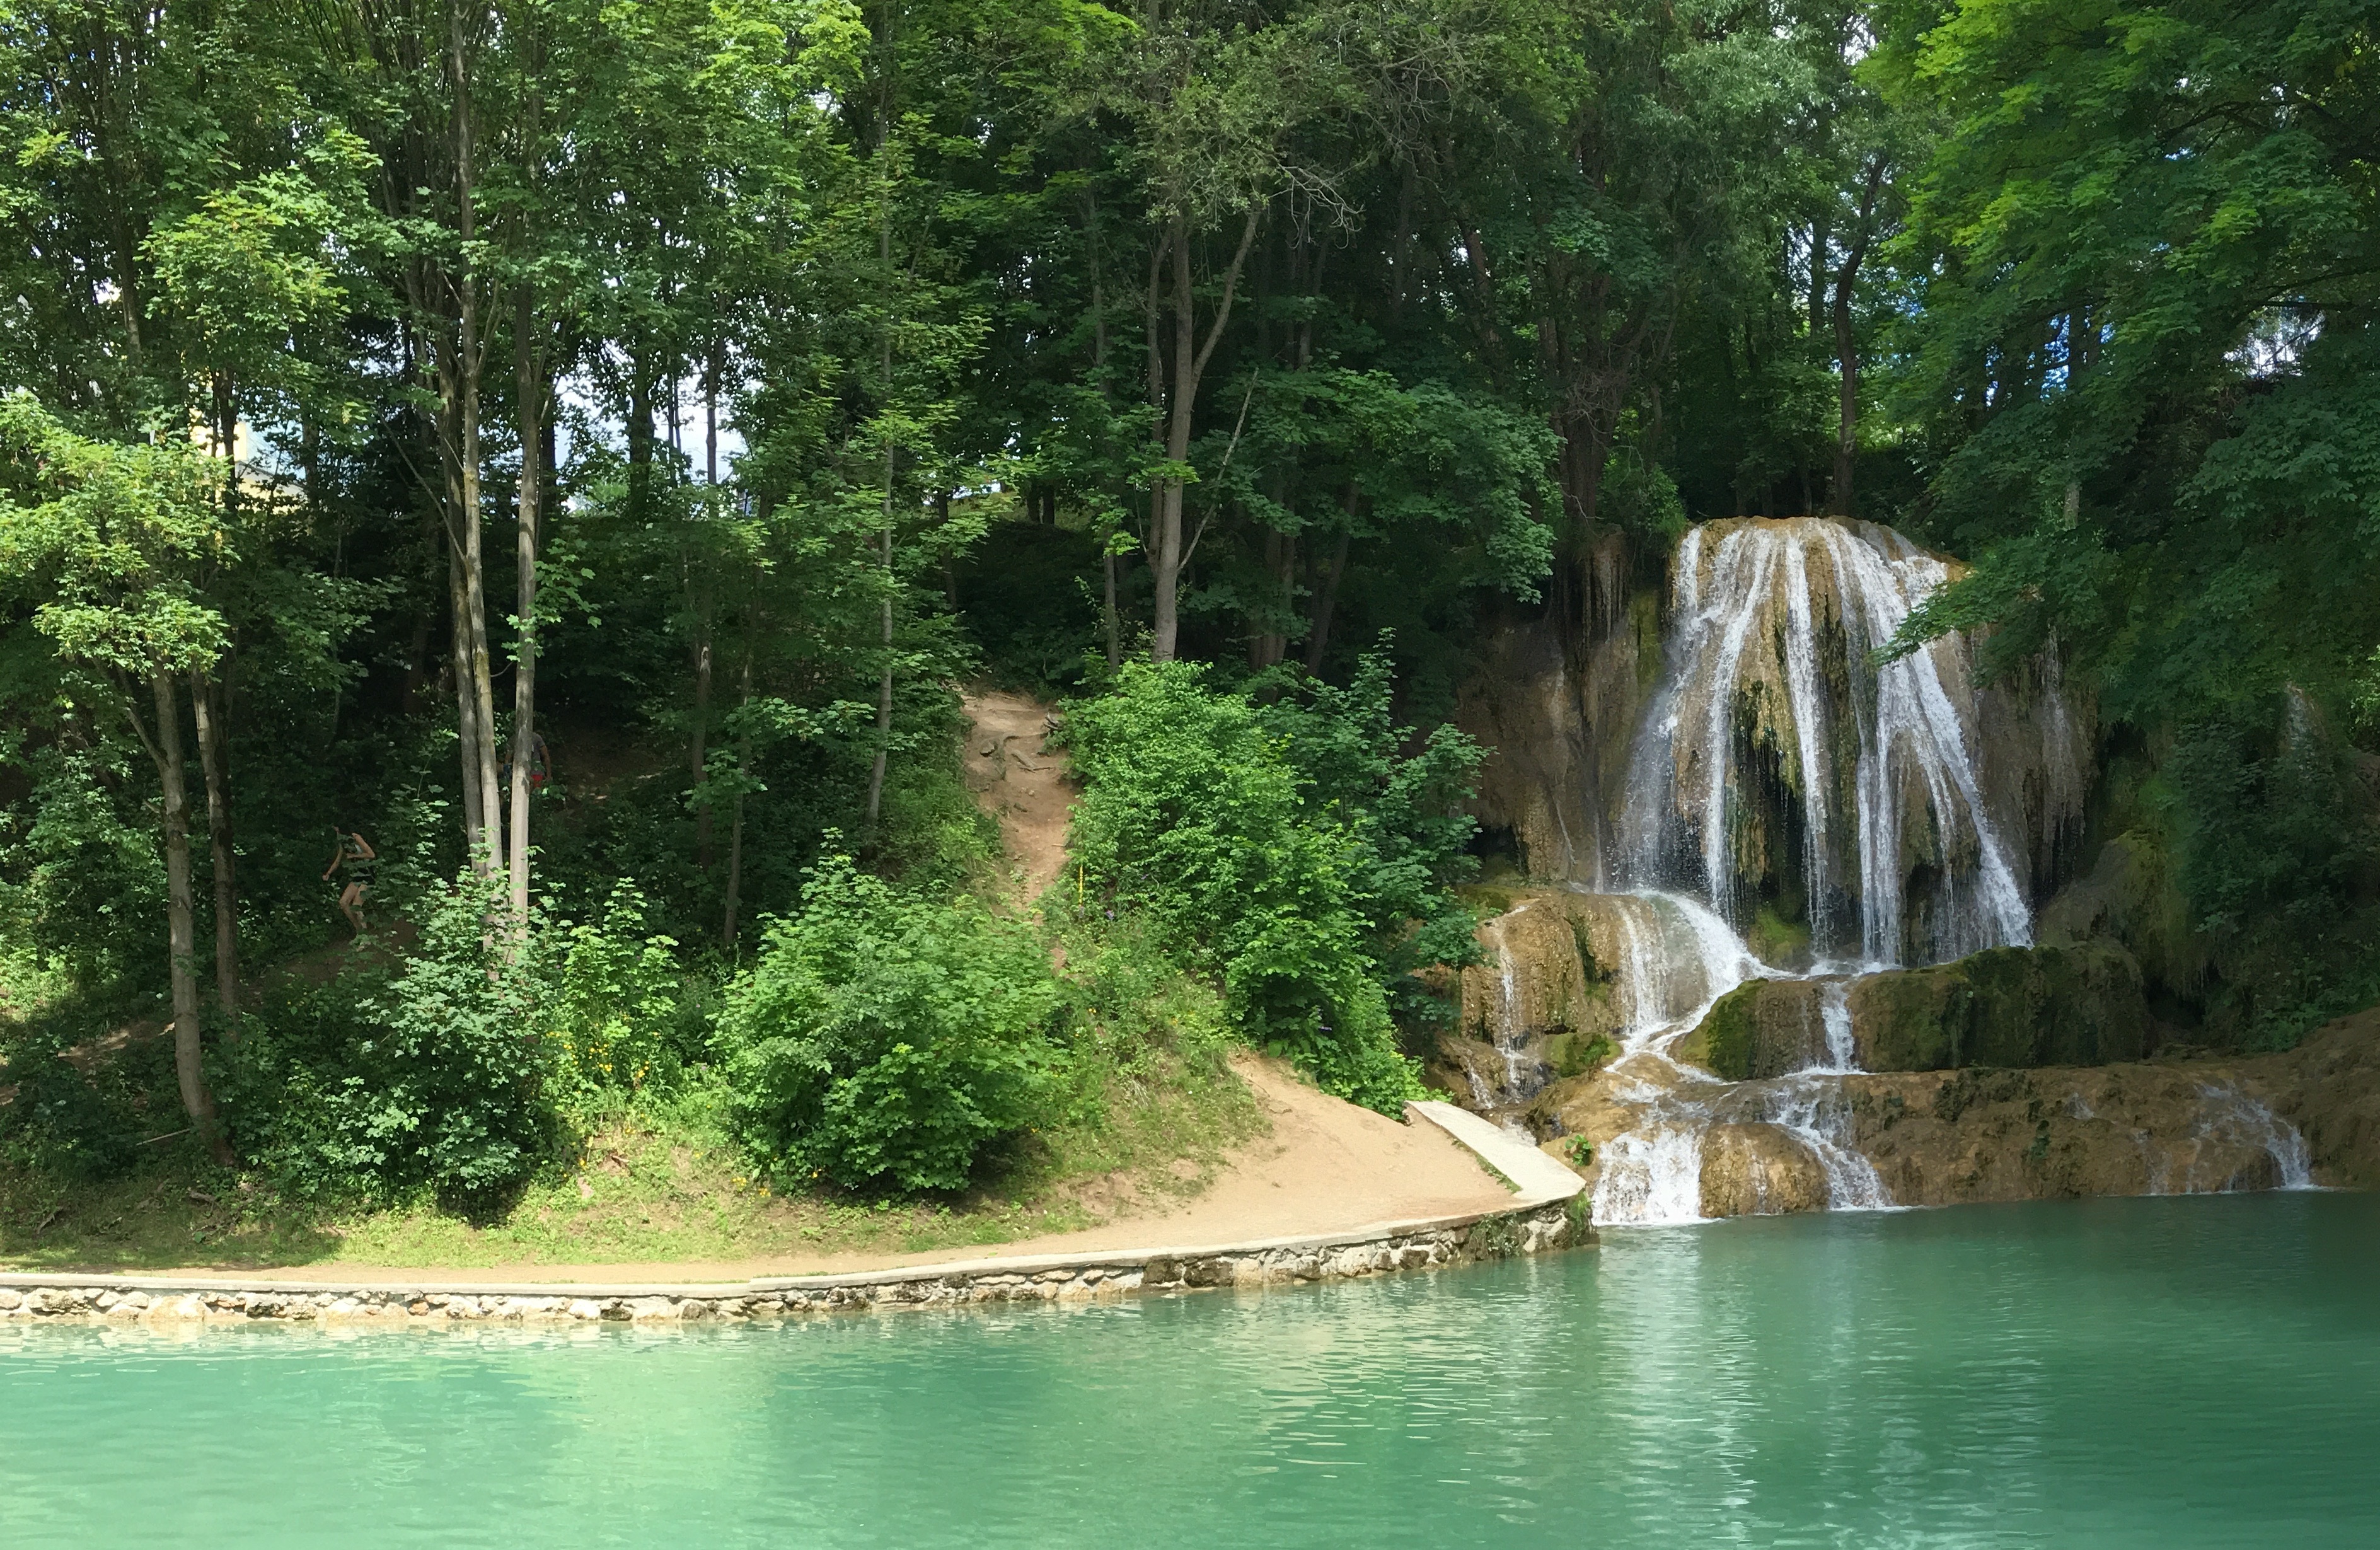
tree, water, forest, waterfall, river, jungle, body of water, spa, rainforest, habitat, lucky, water feature, slovakia, l ansk waterfall